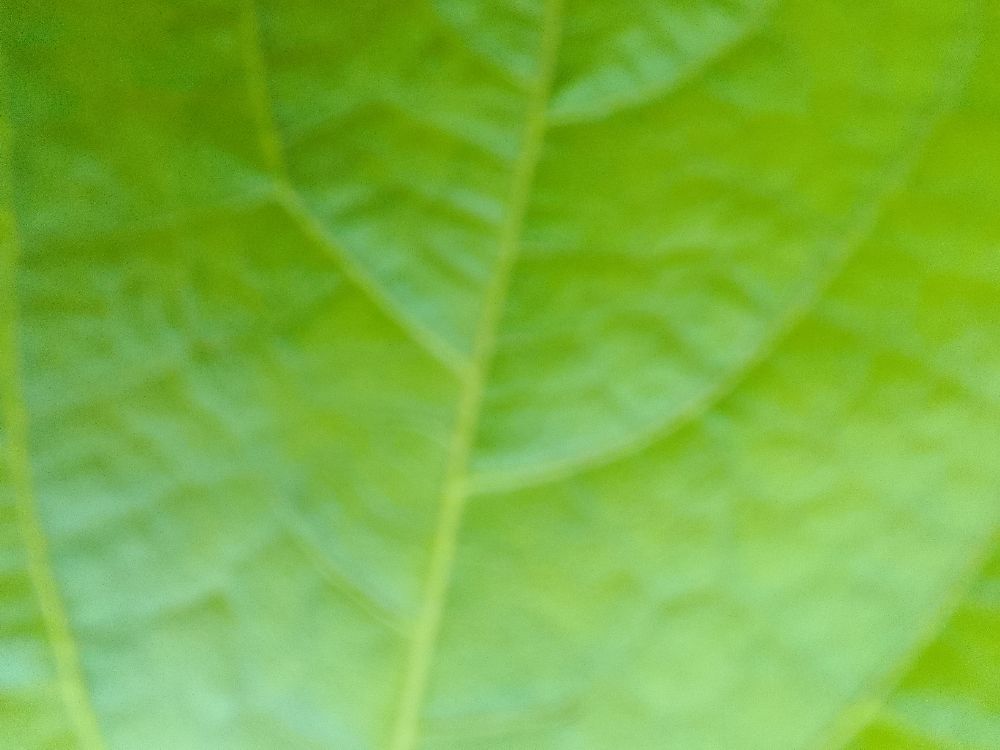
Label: healthy